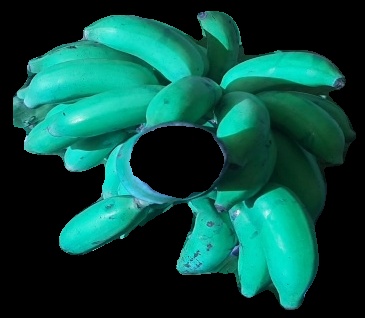
Variety: elakki-bale
Grade: grade3